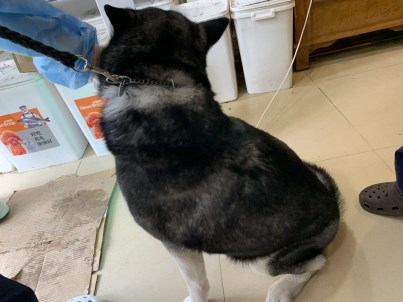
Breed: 1160-n000003-Siberian_husky